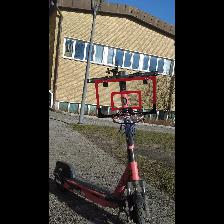
Label: NonHuman